A Crooked Romance

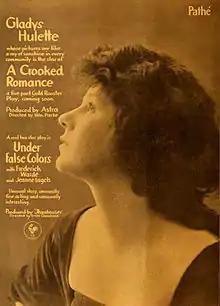

A Crooked Romance is a 1917 American silent drama film directed by William Parke and starring Gladys Hulette, Paul Clerget and William Parke Jr.